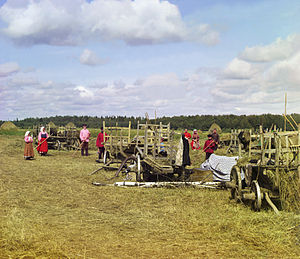
Det Russiske Kejserrige / Samfund
Bondebefolkning i det russiske landdistrikt i 1909
Det Russiske Kejserrige var en stat, der eksisterede fra 1721 indtil den blev væltet af den kortvarige liberale Februarrevolutionen i 1917. Efter oktoberrevolutionen senere på året blev staten en del af Sovjetunionen. I dag udgøres størstedelen af den tidligere stat af de tidligere Sovjet-stater, samt Mongoliet og Finland.